Hyper-IgM syndrome type 4

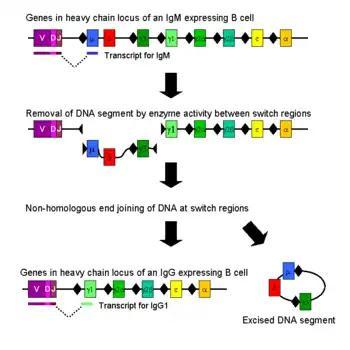
Class switch recombination

Different genetic defects cause HIgM syndrome, the vast majority are inherited as an X-linked recessive genetic trait and most sufferers are male.